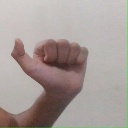
अक्षर: त